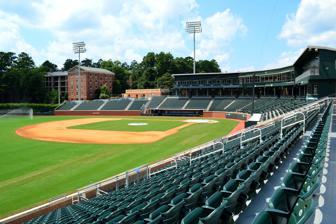
Building: Boshamer Stadium
Country: United States of America
Year built: 1972
Baseball stadium in North Carolina, U.S.A. Bryson Field at Boshamer Stadium The Bosh, The Boshamer Library, The Bosh Pit Full name Bryson Field at Cary C. Boshamer Stadium Location 235 Ridge Rd, Chapel Hill, NC 27599-5071, USA Coordinates 35°54′23.36″N 79°2′34.71″W / 35.9064889°N 79.0429750°W / 35.9064889; -79.0429750 Owner University of North Carolina at Chapel Hill Operator University of North Carolina at Chapel Hill Capacity 4,100 (standing room up to 5,000) Record attendance 4,491 (June 8th, 2024 vs. West Virginia) Field size Left Field: 335 ft (102.1 m) Left Center Field: 370 ft (112.8 m) Center Field: 400 ft (121.9 m) Right Center Field: 355 ft (108.2 m) Right Field: 340 ft (103.6 m) Surface Natural grass Construction Built 1970–1972 Opened March 21, 1972 Renovated 2007–2009 Construction cost $25.5 million (expansion) Architect Populous (expansion) Structural engineer LHC Structural Engineers (2008 expansion) Tenants North Carolina Tar Heels (NCAA) 1972–2007, 2009–present ACC Tournament (1973, 1975, 1981–1983) Cary C. Boshamer Stadium is a baseball stadium in Chapel Hill, North Carolina . It is the home of the North Carolina Tar Heels baseball team. History The previous home of the Tar Heels was a multi-use venue called Emerson Field , which sat some 2,400 people. The combination baseball/football field was opened in 1916 on the site of the existing athletic field (ca. 1900) and named for a university benefactor, Captain Isaac E. Emerson , best known as the inventor of Bromo-Seltzer . The football team left Emerson for Kenan Memorial Stadium in 1927. Emerson would continue as the home of the baseball team for another 45 seasons. Its site is now occupied by Davis Library. Boshamer Stadium first opened on March 21, 1972, near the tail end of the 1972 season.  It is named for Cary C. Boshamer (class of 1917), a textile industrialist from Gastonia whose donation made the new stadium possible. Although many Tar Heels players and fans speak of the stadium as "the Bosh", apparently the family survivors favor the "Boss-hammer" pronunciation. It has hosted five Atlantic Coast Conference baseball tournaments , in 1973 , 1975 , 1981 , 1982 , and 1983 .  North Carolina won the 1982 and 1983 tournaments. The Tar Heels' on-field success during the mid-2000s coincided with the decision to rebuild the 35-year-old facility.  Following the 2007 season, the stadium was almost completely demolished and rebuilt. UNC won their final game in the old Boshamer Stadium 9–4 over the University of South Carolina . 2008 renovations Due to extensive renovations to Boshamer, the Tar Heels played their 2008 season at USA Baseball National Training Complex in nearby Cary . The rebuilt stadium first opened on February 2, 2009.  At that time, the playing surface was formally renamed Bryson Field in honor of former first baseman Vaughn Bryson and his wife Nancy, both longtime supporters of the baseball program. The entrance courtyard of the rebuilt stadium is named for the Steinbrenner family , as the result of a $1 million donation by New York Yankees owner George Steinbrenner , whose grandchildren graduated from UNC. Since expansion, the stadium has a listed capacity of 4,100, but has standing room for up to 5,000.  Before renovations, it seated 3,000 people from the end of one dugout to the other. Today, seating extends down both the 1st and 3rd base lines.  Sections past the dugout on the 1st base line are now reserved for student seating, nicknamed "The Bosh Pit". Attendance In 2013, the Tar Heels ranked 32nd among Division I baseball programs in attendance, averaging 1,998 per home game. The stadium is most raucous during NCAA Tournament regional and super regional play which generally sell out. Dimensions The field dimensions are as follows: Left Field: 335 ft (102.1 m) Left Center Field: 370 ft (112.8 m) Center Field: 400 ft (121.9 m) Right Center Field: 355 ft (108.2 m) Right Field: 340 ft (103.6 m) The asymmetry of the field is partly the result of an inward bulge in the fence in right center. Field Maintenance Casey Carrick takes immaculate care of Bryson Field for The UNC Department of Athletics. Carrick serves as Director of Athletic Grounds and Turf Management. In that role, he oversees the daily maintenance and renovation of 30 acres of athletic turf across the Tar Heels' facilities. Photos Steinbrenner Terrace at Boshamer Stadium Carolina Baseball dugout at Boshamer Stadium The right field bulge. Game action against University of Maryland, College Park on April 25, 2009. Boshamer Stadium before 2007 See also List of NCAA Division I baseball venues References